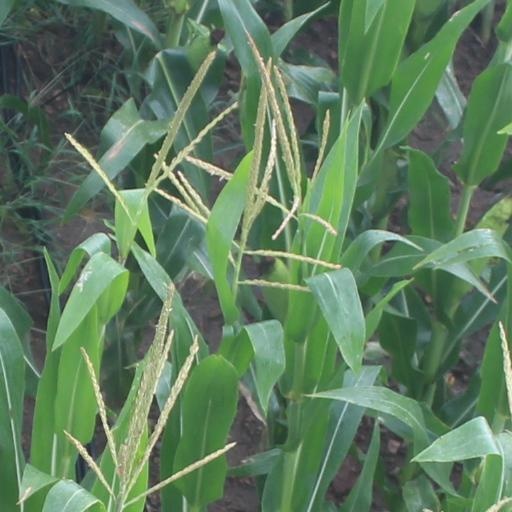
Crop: maize; corn